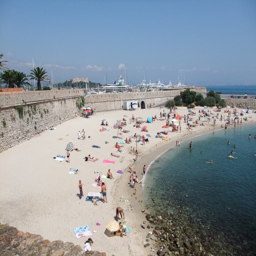
summer vacation at the beach in the resort